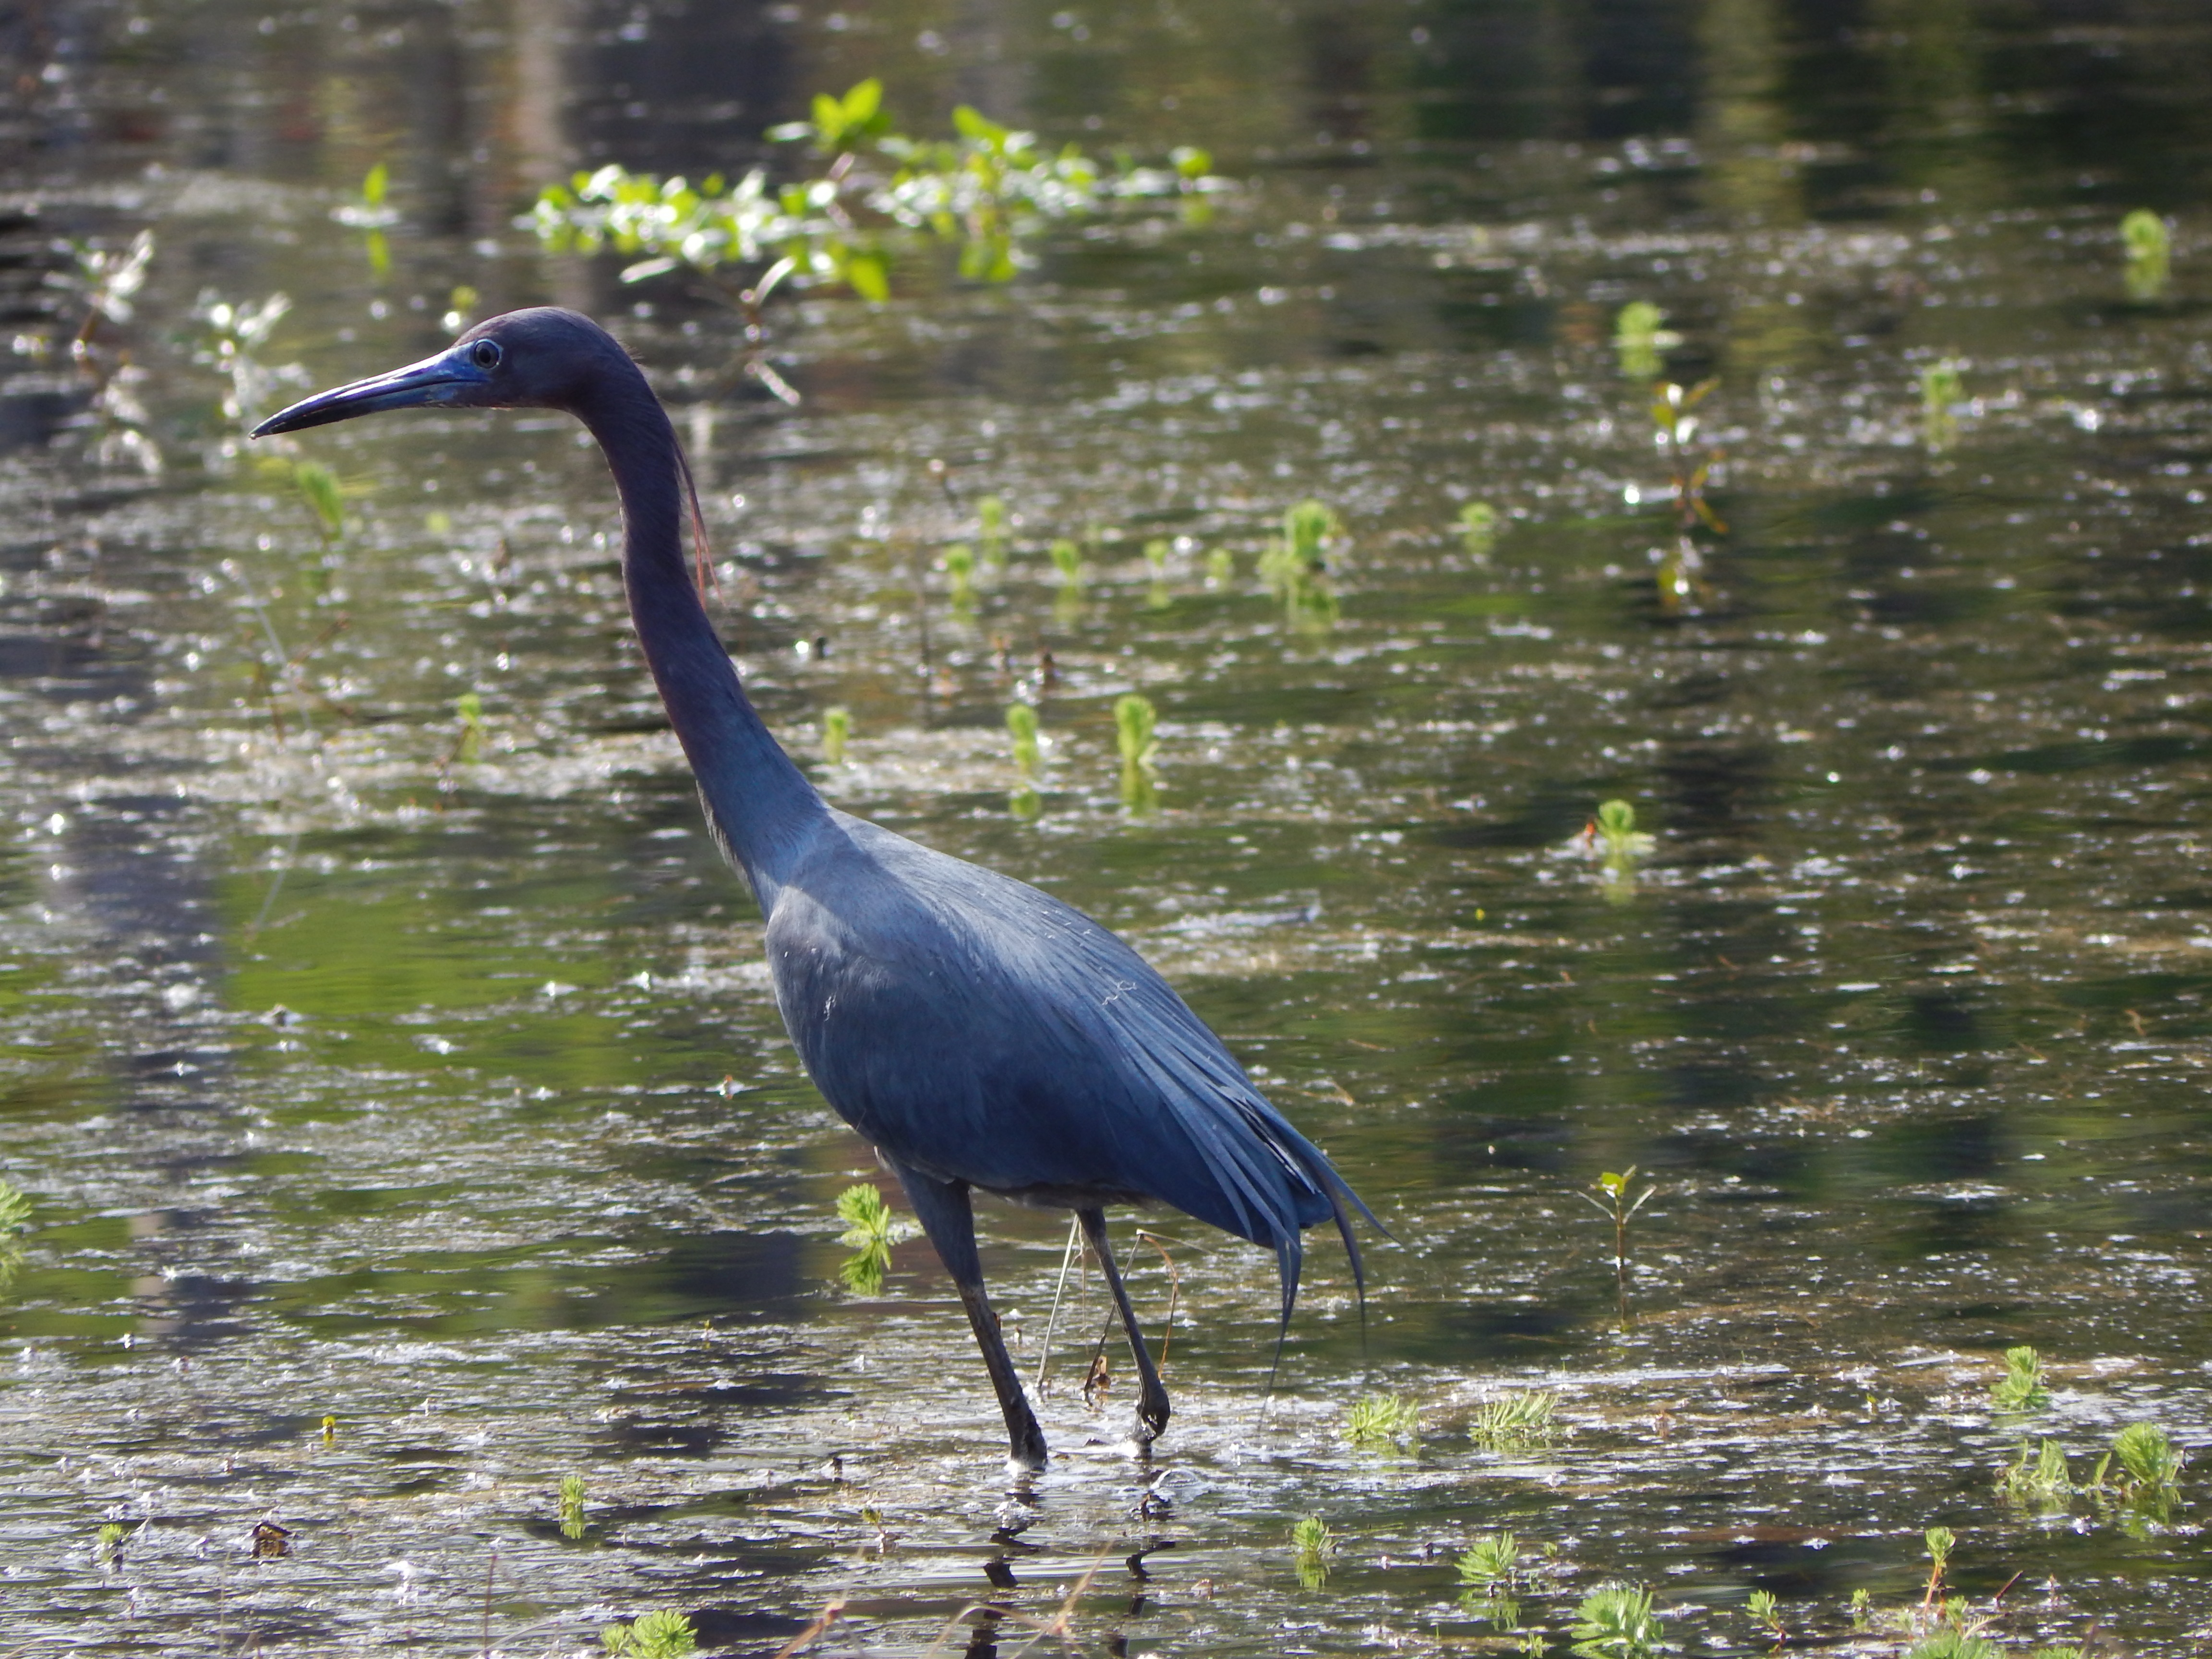
water, nature, bird, lake, animal, wildlife, stream, reflection, beak, fauna, wetland, vertebrate, reflections, egret, heron, louisiana, little blue heron, herold